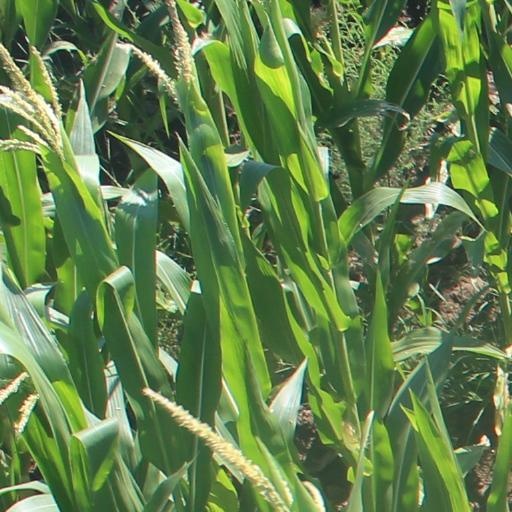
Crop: maize; corn